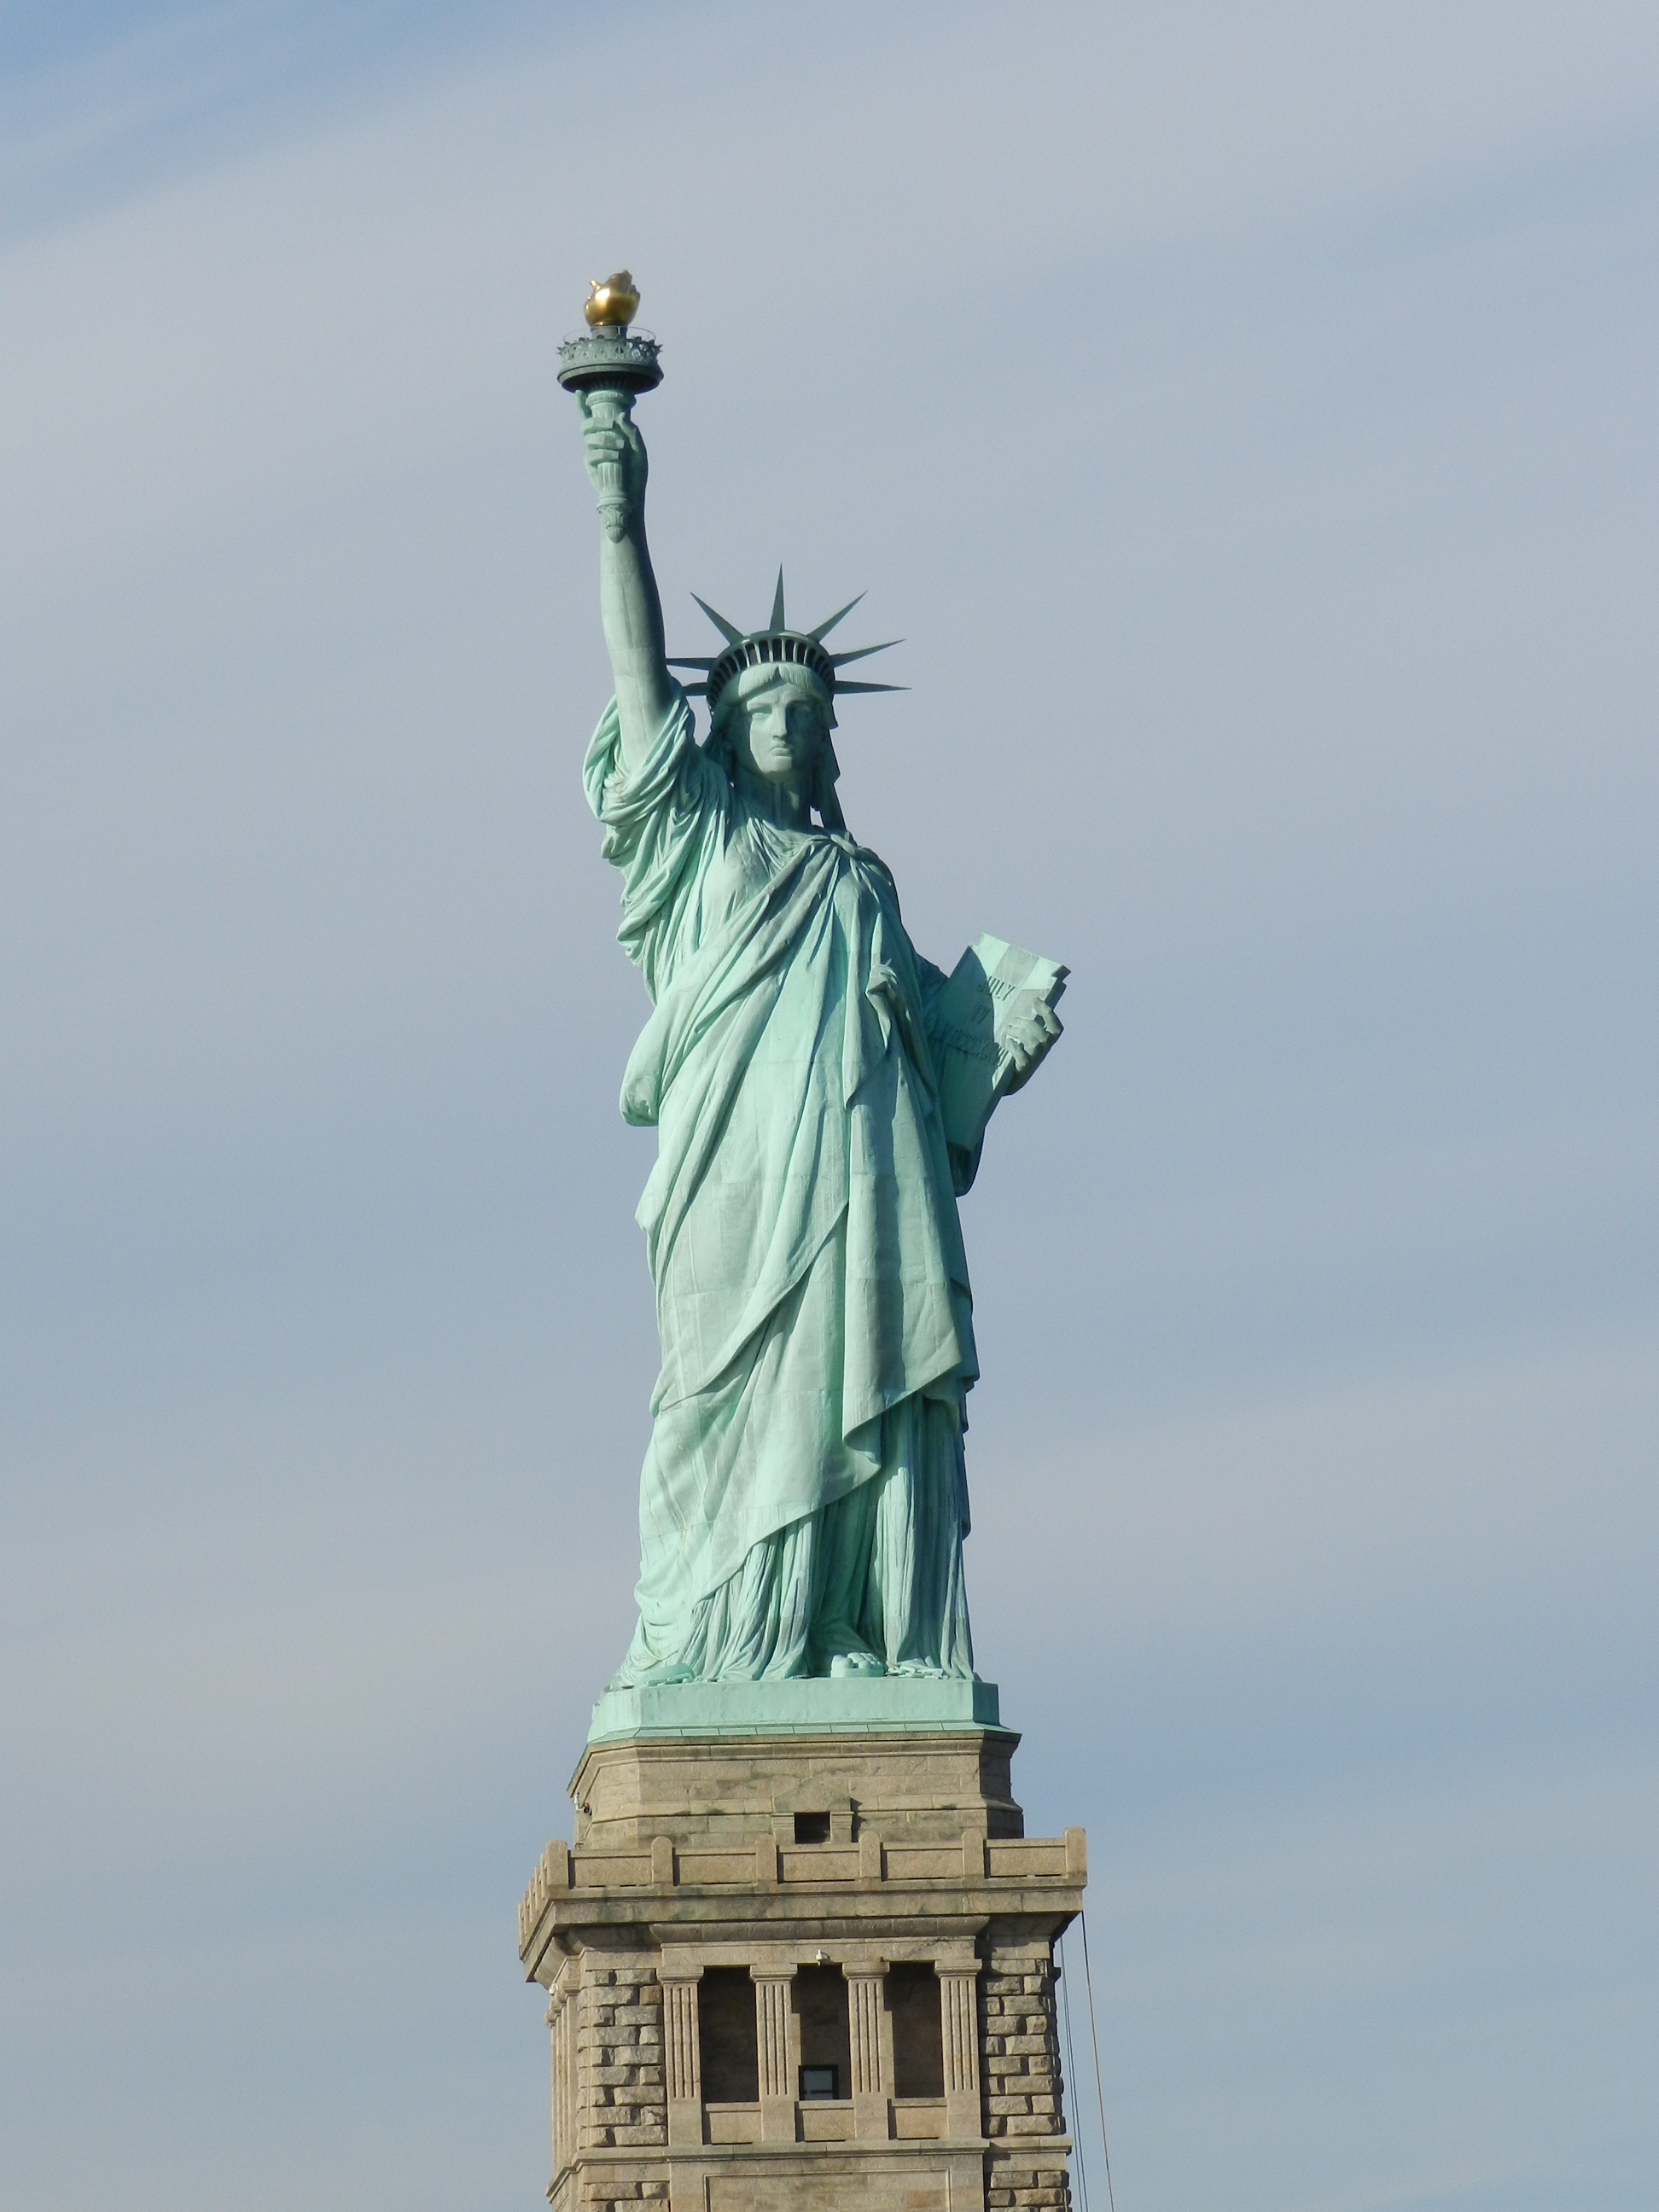
new york, monument, statue, nyc, landmark, artwork, sculpture, memorial, art, uses, statie freedom